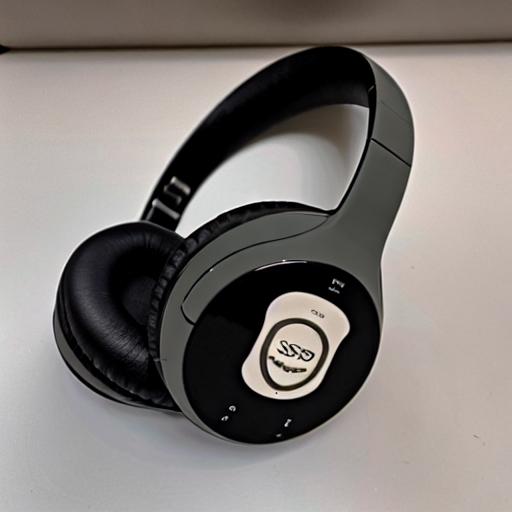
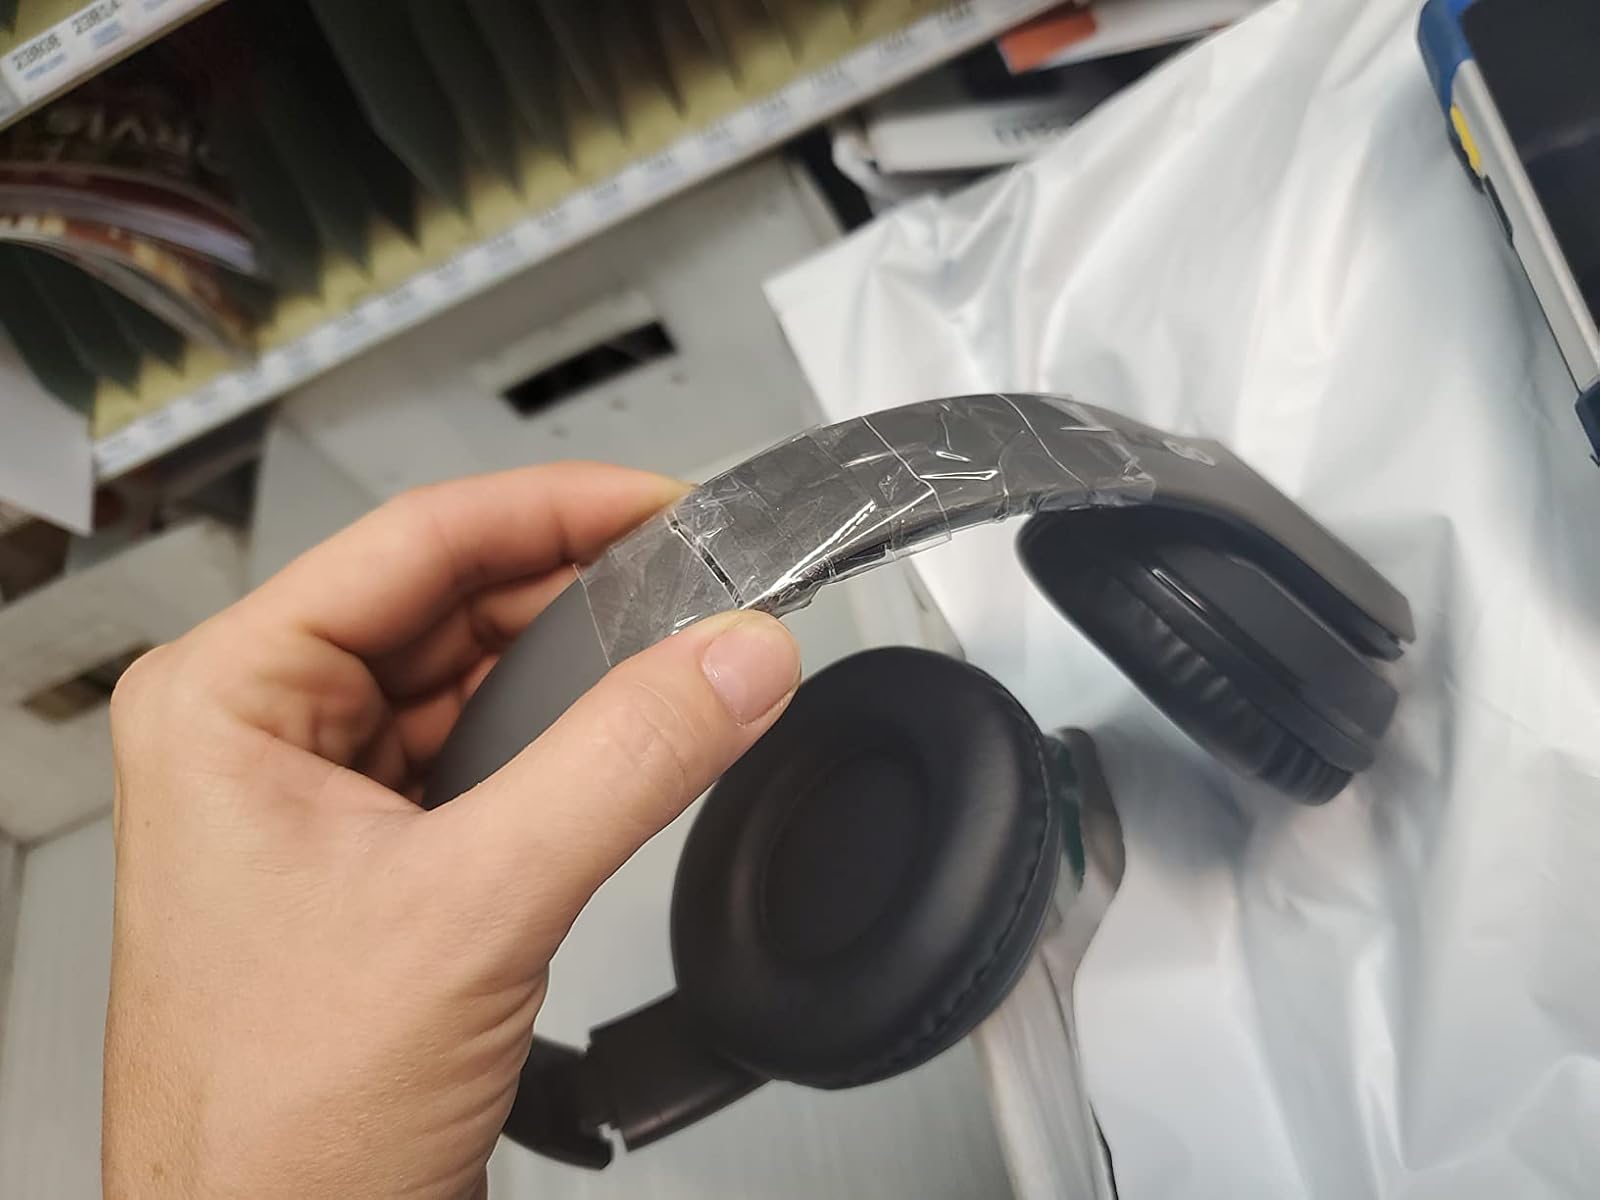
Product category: headphones
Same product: no